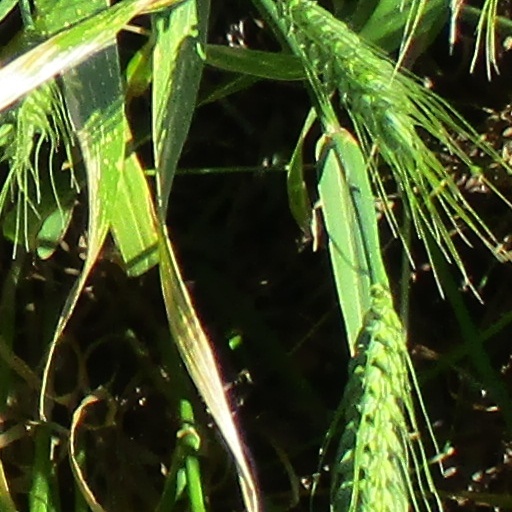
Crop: wheat